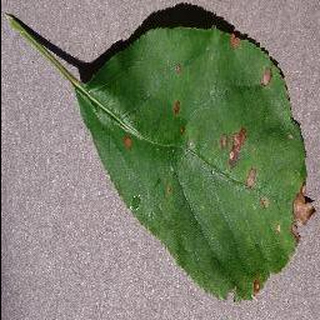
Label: apple_black_rot